Taiwan

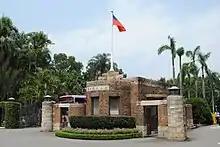
The gate of National Taiwan University, which is widely considered to be the most prestigious university in Taiwan

The Mainland Affairs Council (MAC) of Taiwan is responsible for relations with the PRC, while the Taiwan Affairs Office (TAO) of the PRC is responsible for relations with Taiwan. Exchanges are conducted through private organizations both founded in 1991: the Straits Exchange Foundation (SEF) of Taiwan and the Association for Relations Across the Taiwan Straits (ARATS) of the PRC.